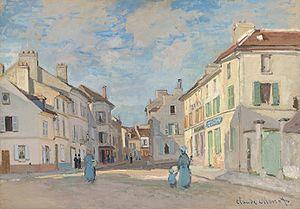
Rue de la Chaussée à Argenteuil, aussi appelé Place à Argenteuil, est un tableau d'Alfred Sisley. Il se trouve au musée d'Orsay au 5ᵉ étage dans la section 31. Dans la collection de François Depeaux jusqu'à sa vente en 1906 par la Galerie Georges Petit à Étienne Moreau-Nélaton qui le légua à la France la même année, le tableau est exposé au musée d'Orsay depuis 1986.
Argenteuil est une commune française située dans le département du Val-d'Oise, en région Île-de-France.